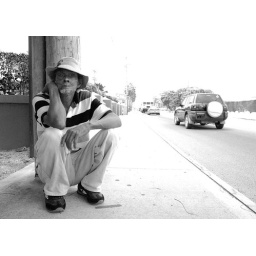
Man sitting by the road